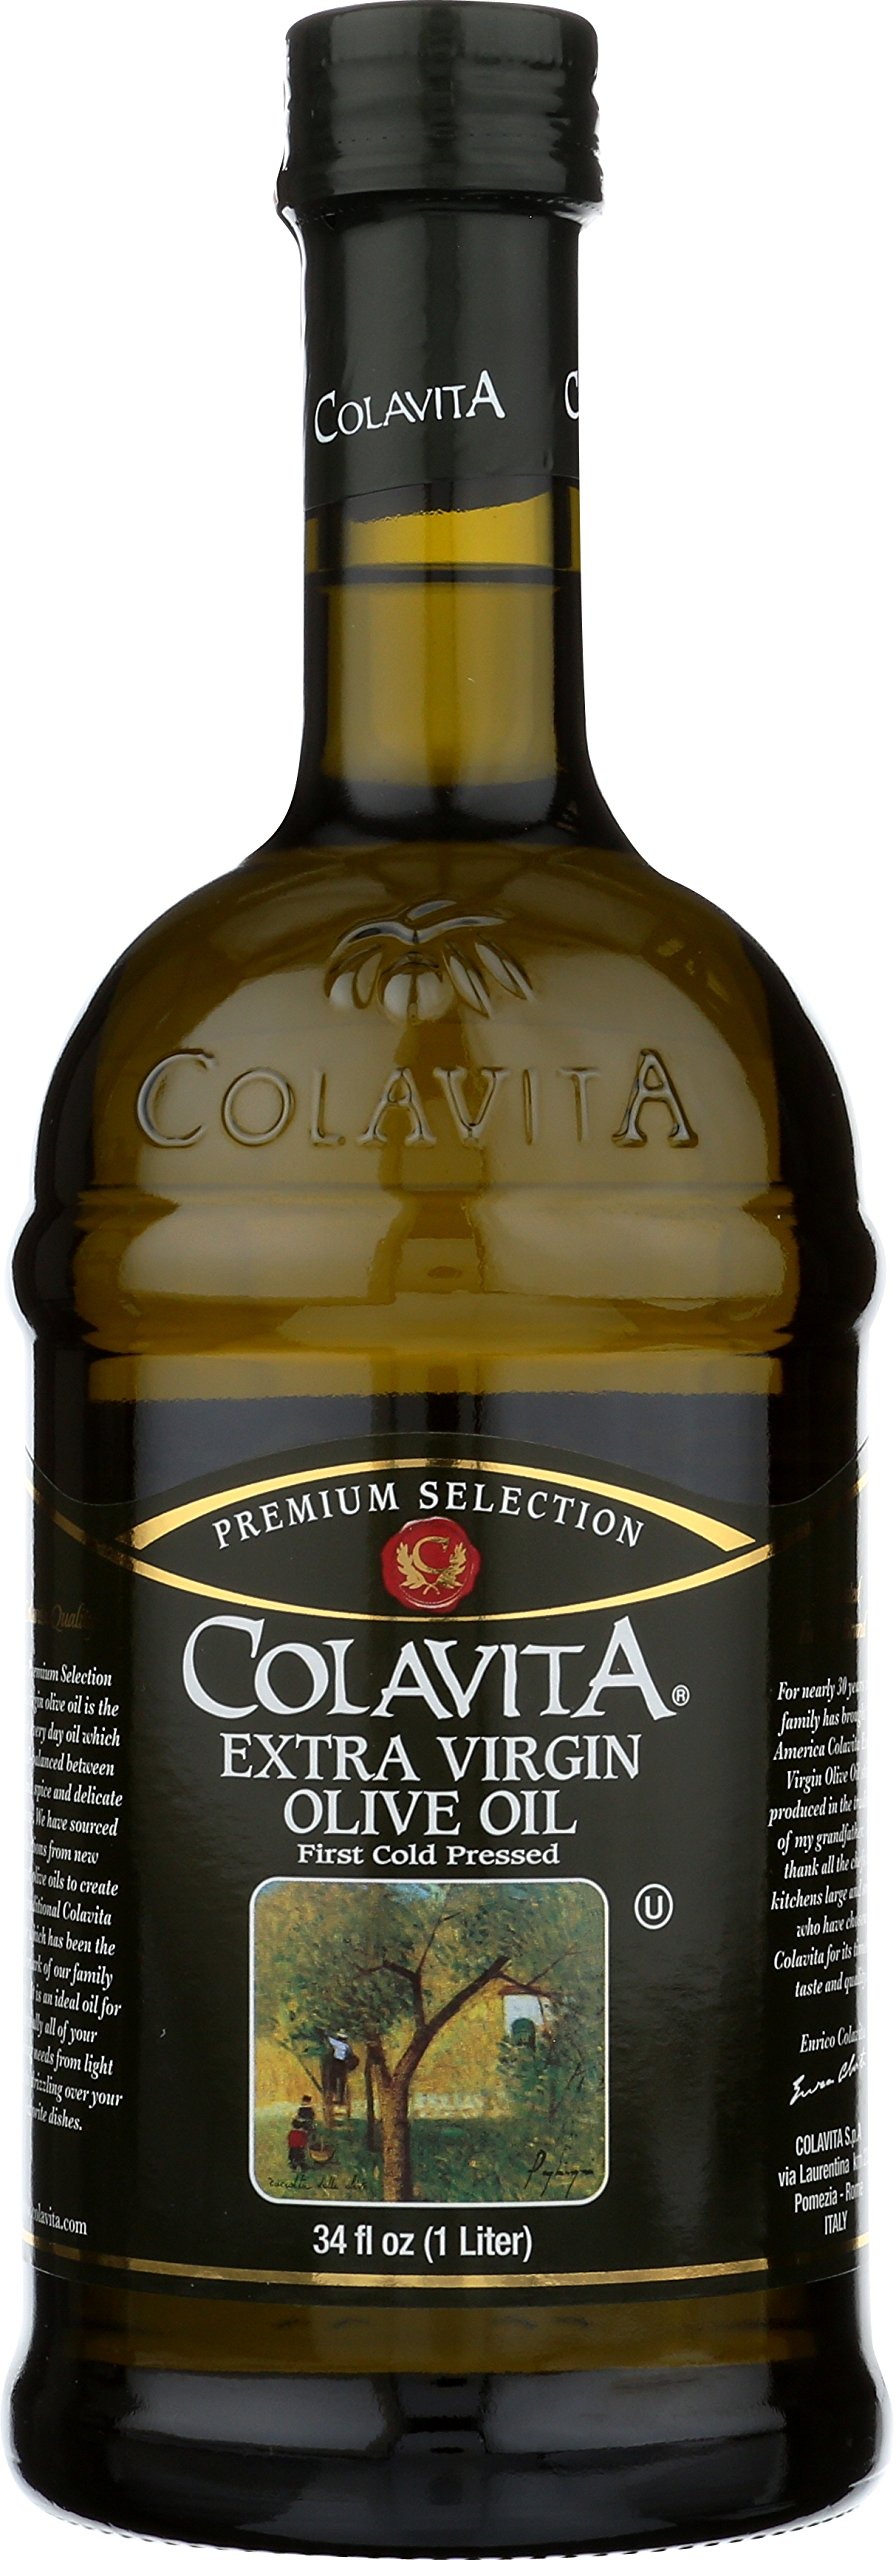
Item Name: Colavita Premium Selection Extra Virgin Olive Oil, 34 Ounce
Value: 34.0
Unit: oz

Price: 26.38